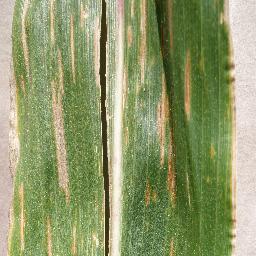
Label: Corn___Cercospora_leaf_spot Gray_leaf_spot